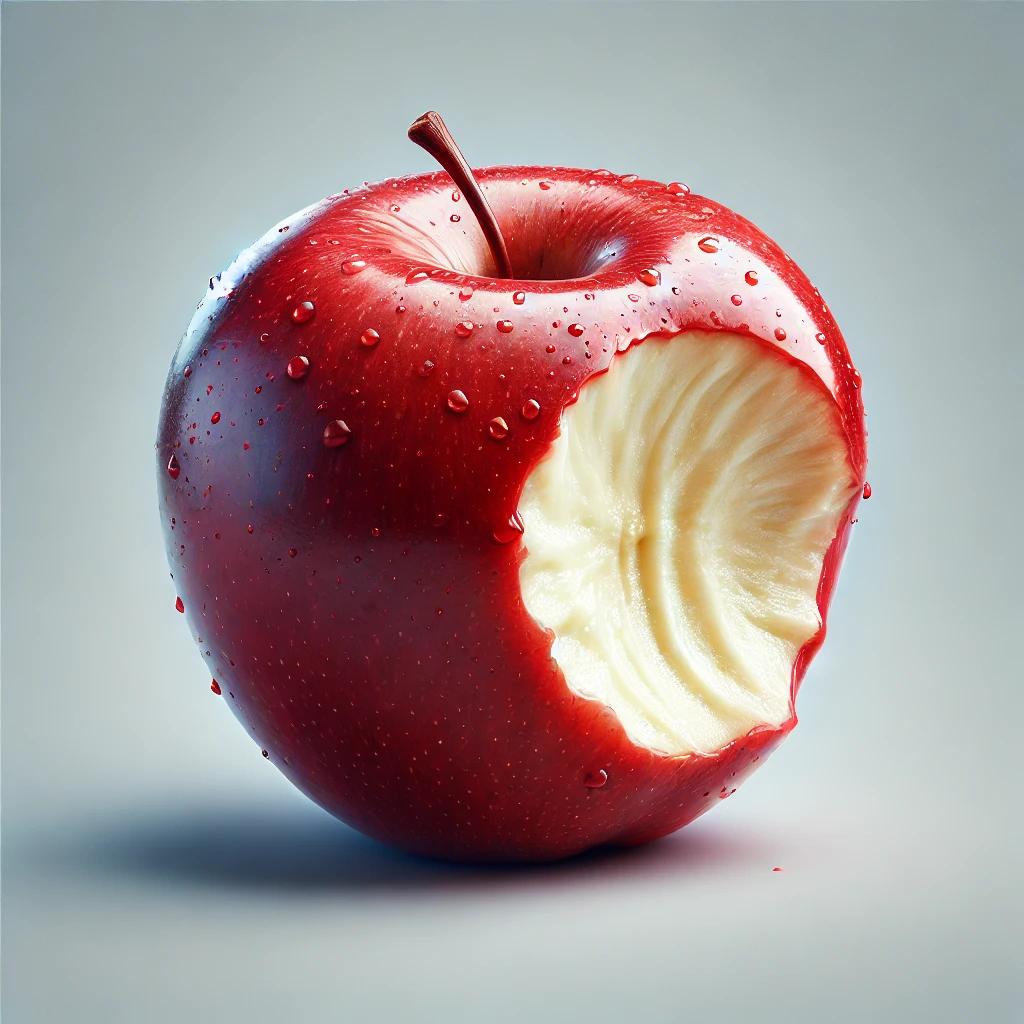
Etiqueta: orgánico